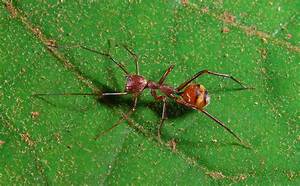
Label: spider